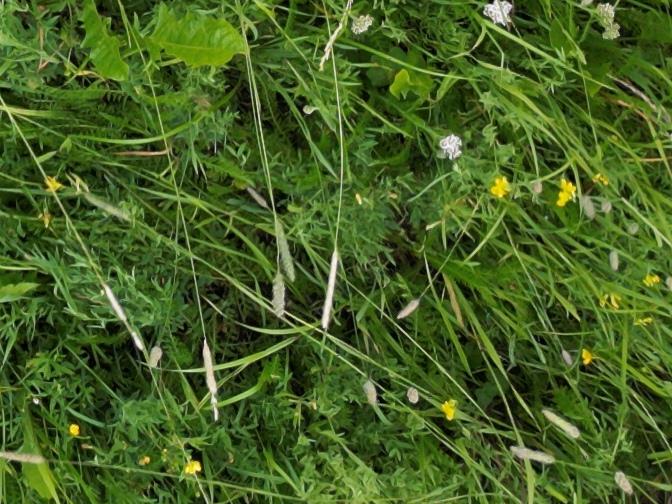
Flowers visible: yarrow flowers,  daisy flowers, yarrow flowers, yarrow flowers